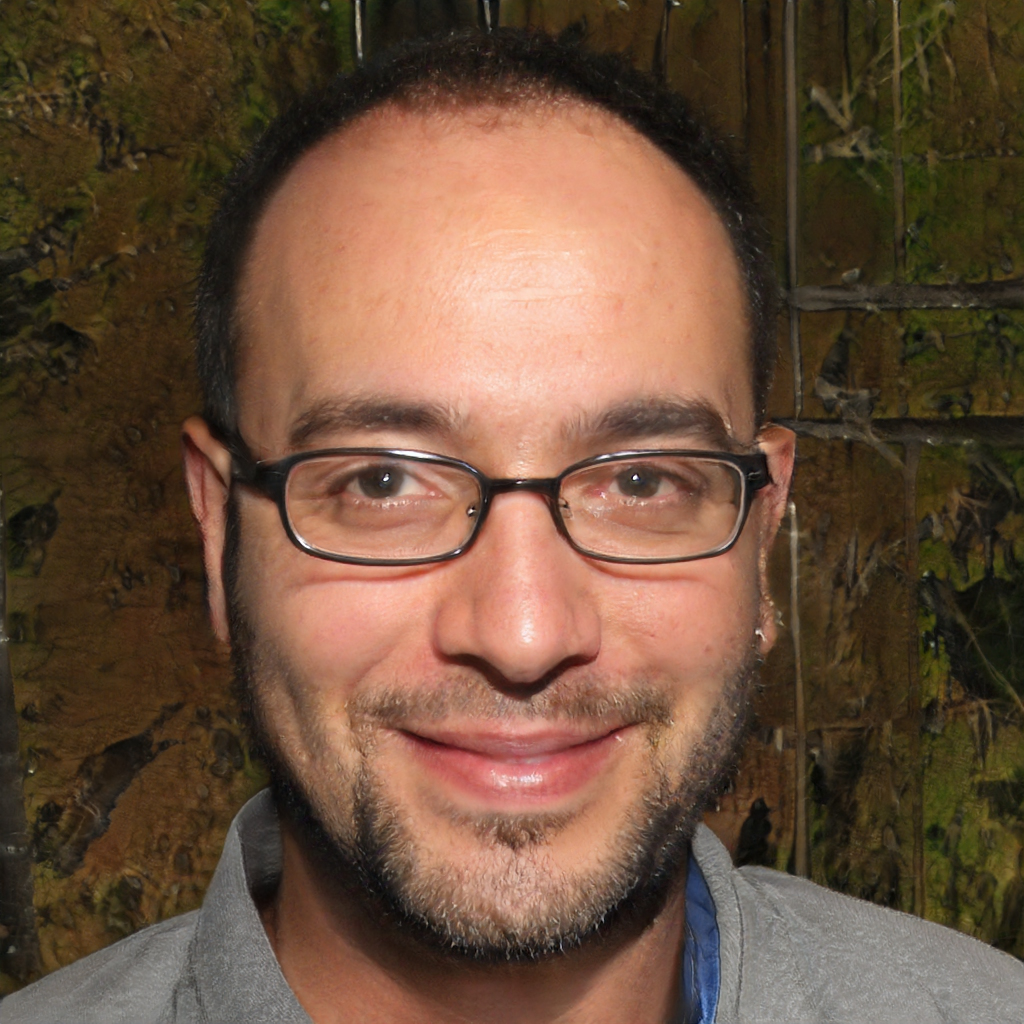
Gender: Male